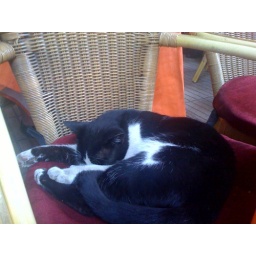
Marrakesh: this city is teeming with wild cats. This guy is sitting on the restaurant chair beside me.